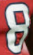
Number: 8